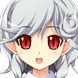
Portrait style: Anime Portrait